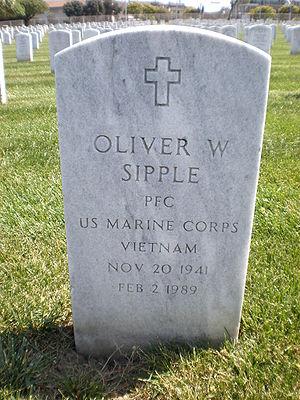
Oliver Wellington « Billy » Sipple est un Américain connu pour avoir stoppé une tentative d'assassinat contre le président des États-Unis Gerald Ford le 22 septembre 1975.